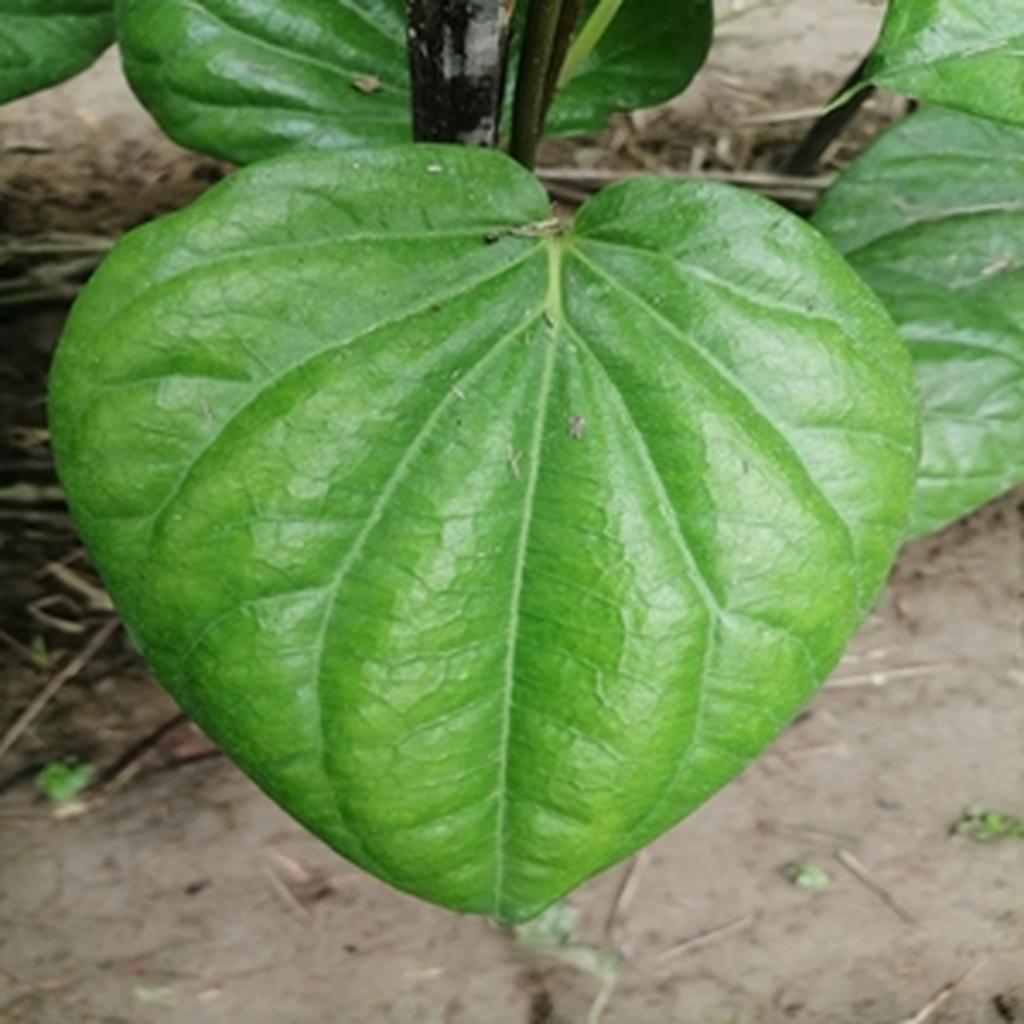
Label: Healthy_Leaf